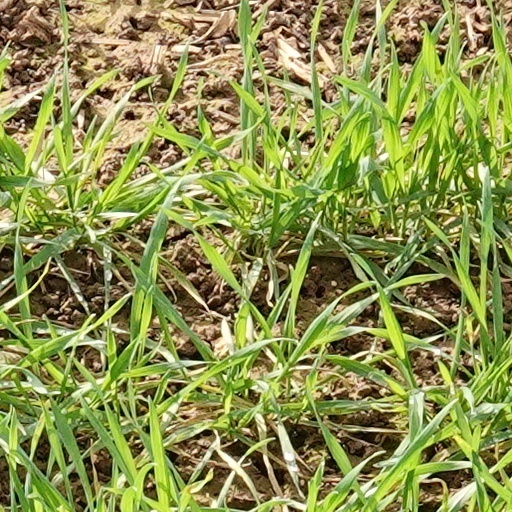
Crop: wheat